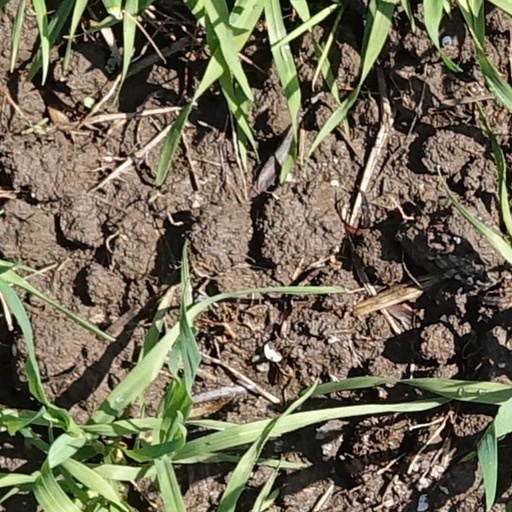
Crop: wheat